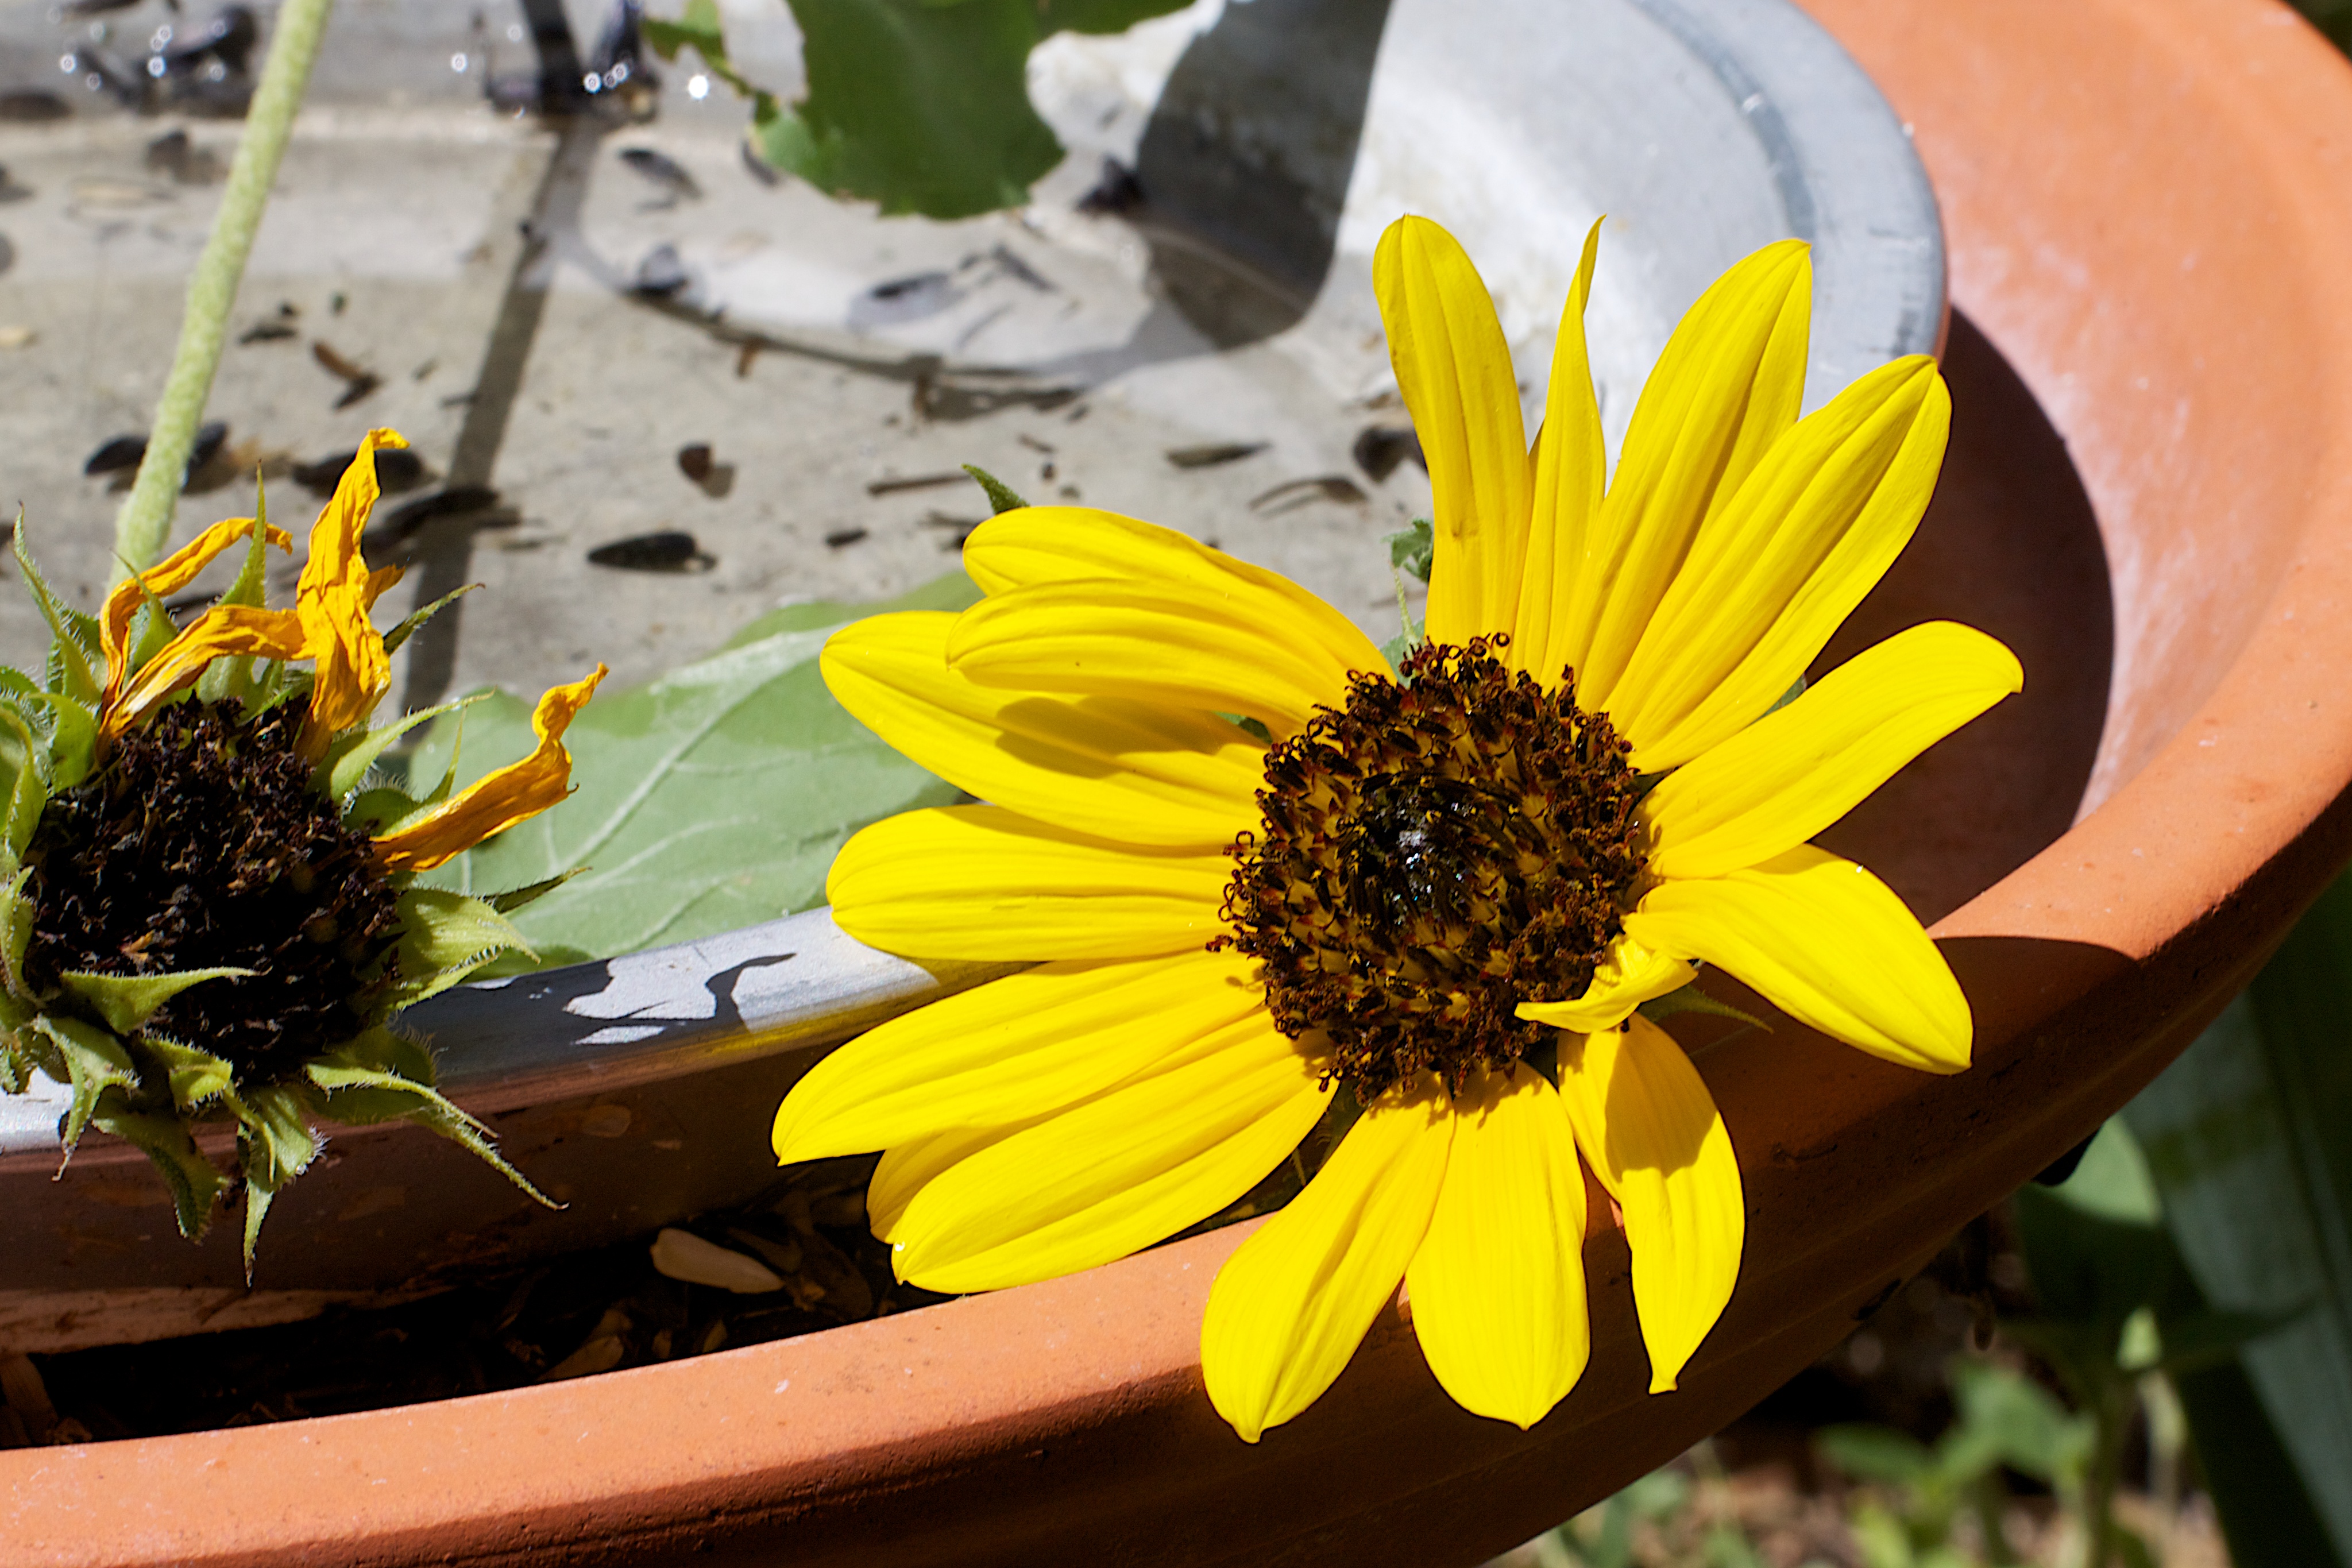
plant, leaf, flower, petal, autumn, botany, yellow, flora, sunflower, dailyshoot, floristry, macro photography, flowering plant, daisy family, sunflower seed, land plant